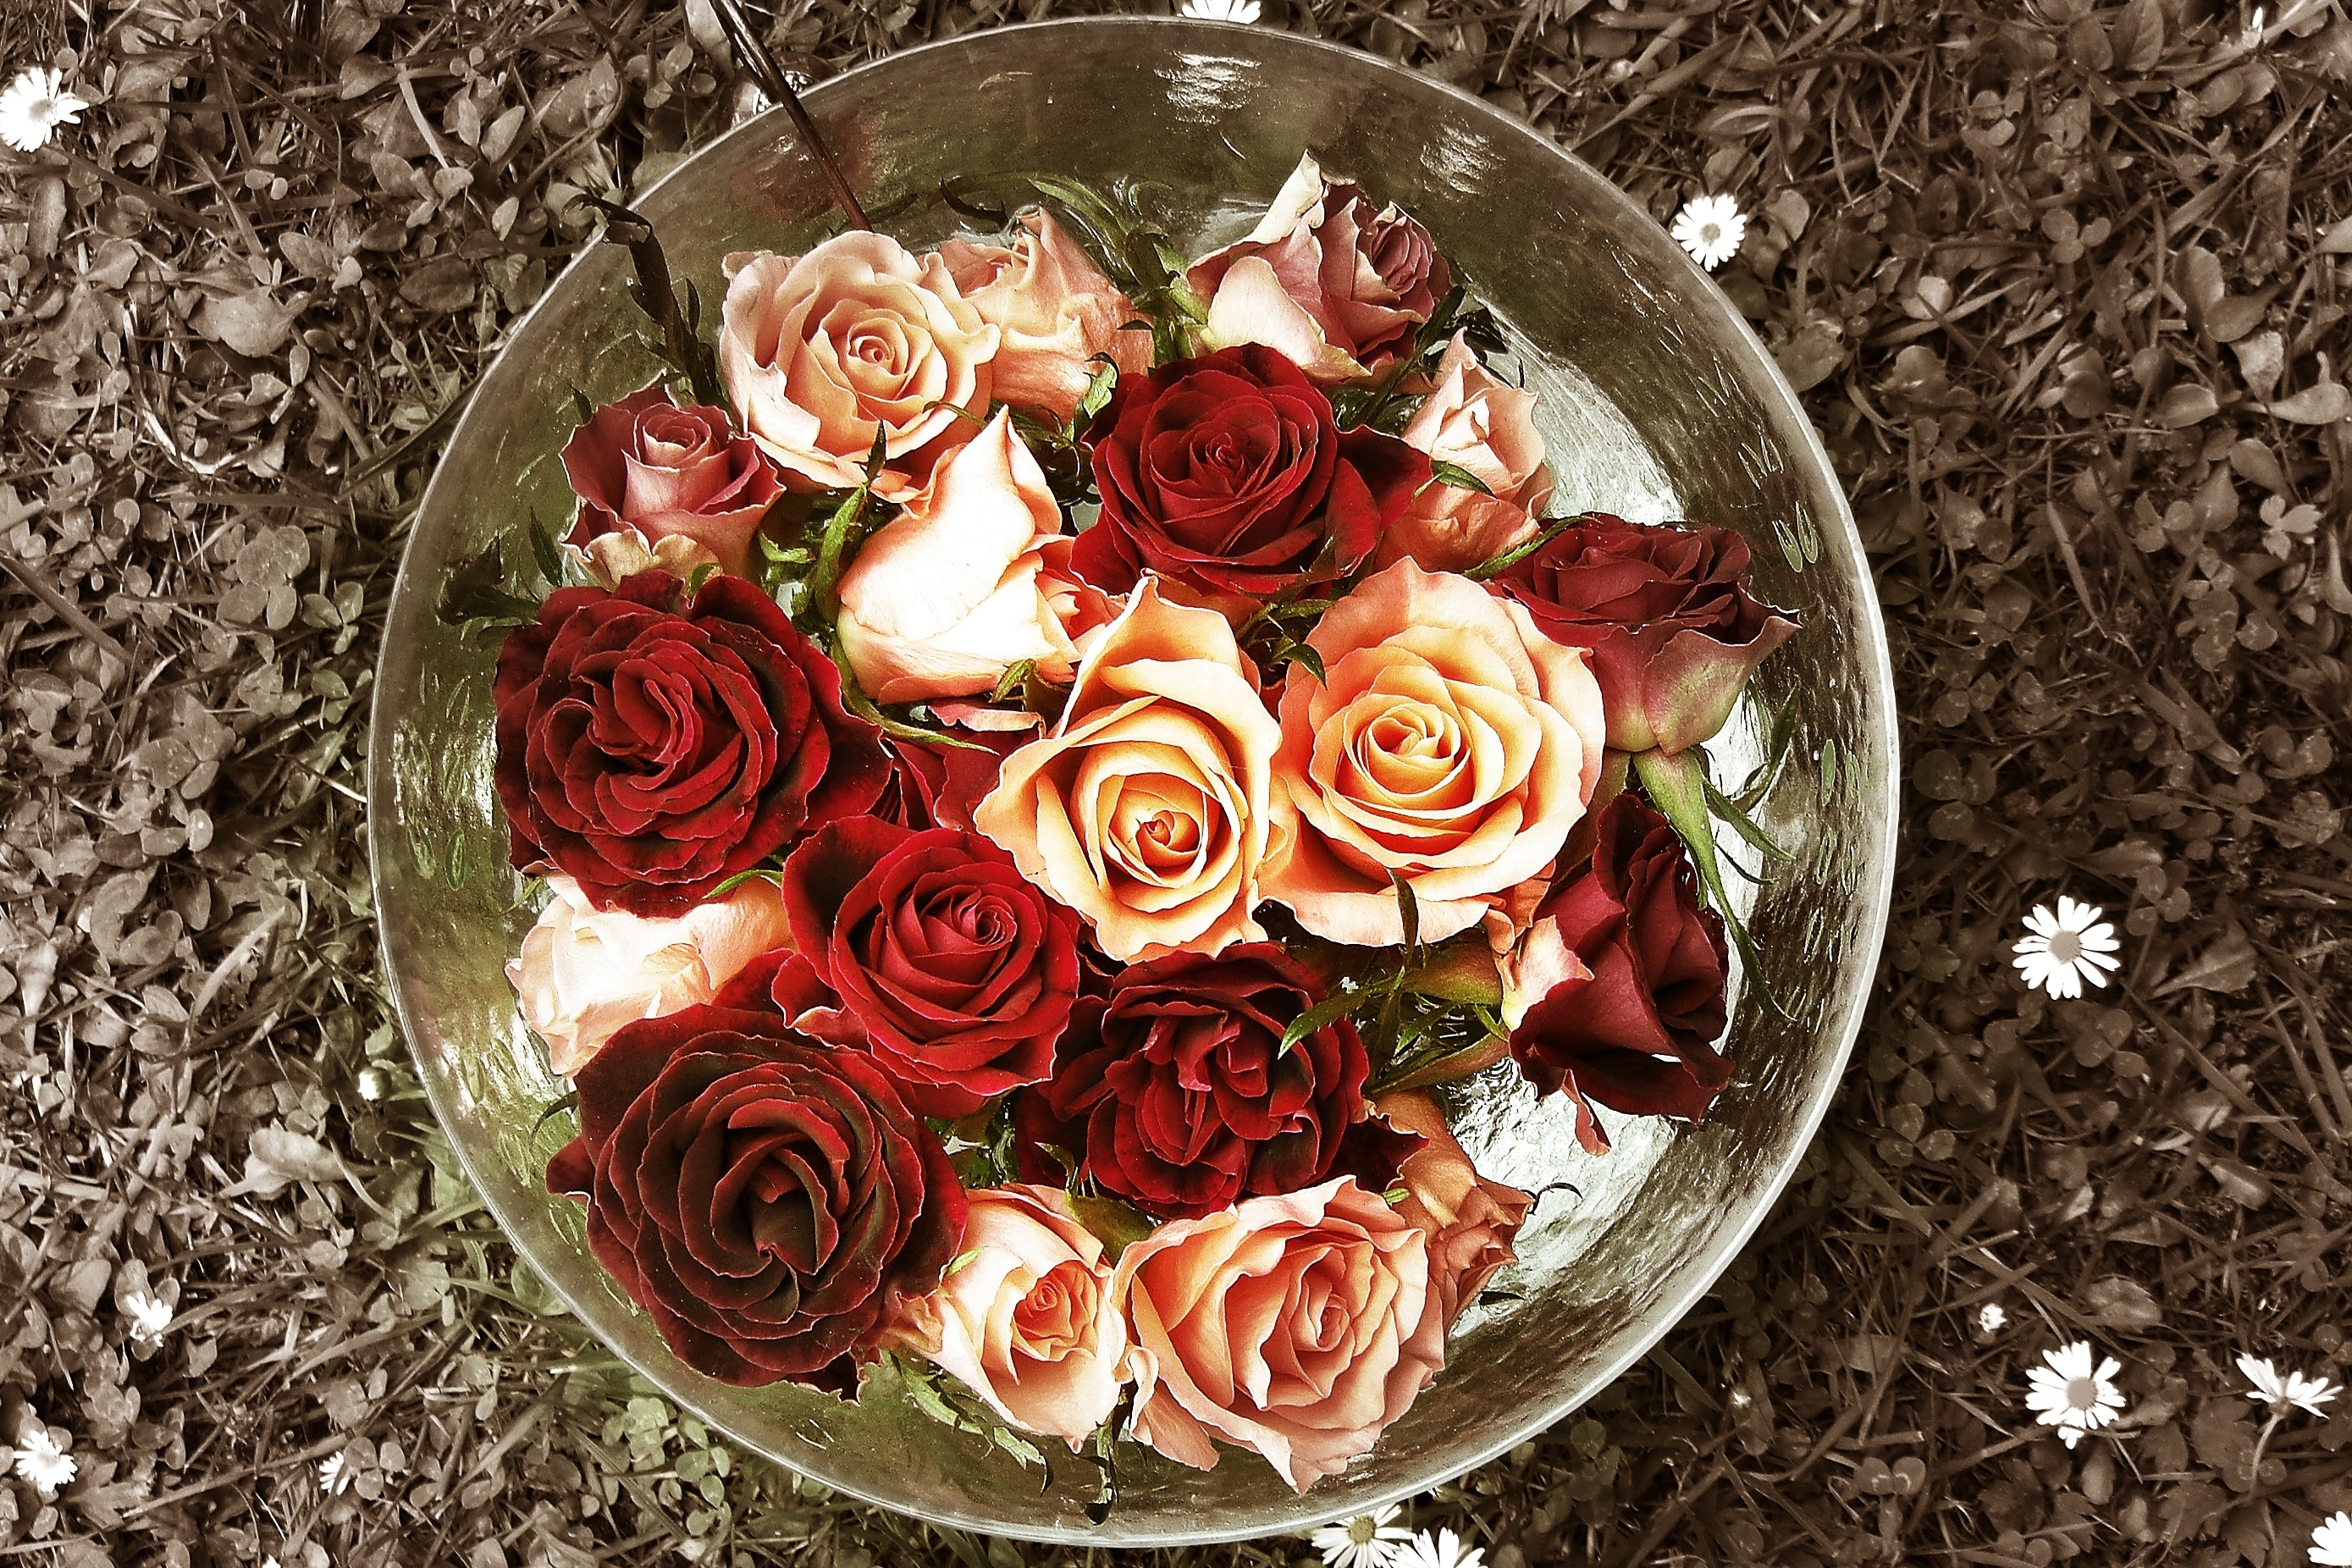
blossom, plant, flower, petal, bloom, rose, red, pink, flora, red rose, flowers, roses, floristry, flowering plant, garden roses, rose family, flower bouquet, cut flowers, floral design, centrepiece, land plant, flower arranging